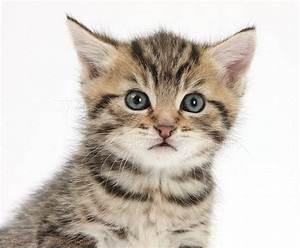
cat